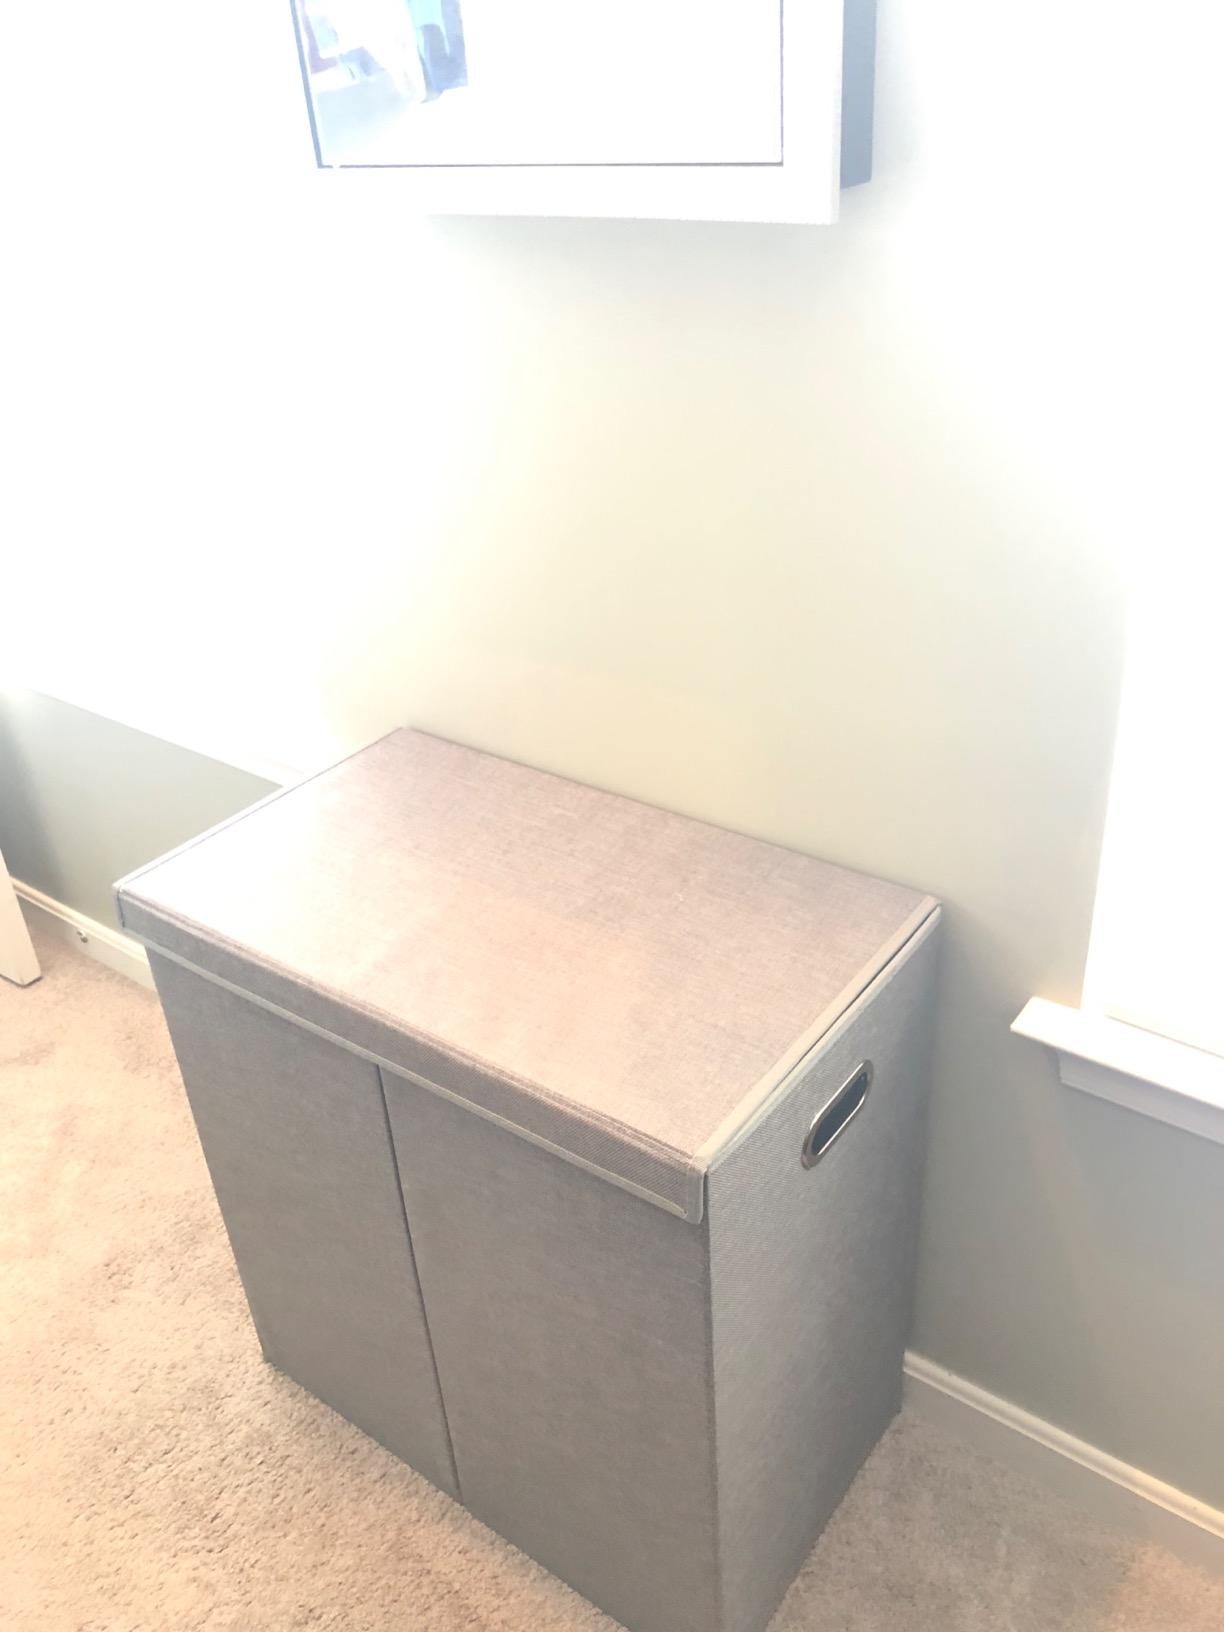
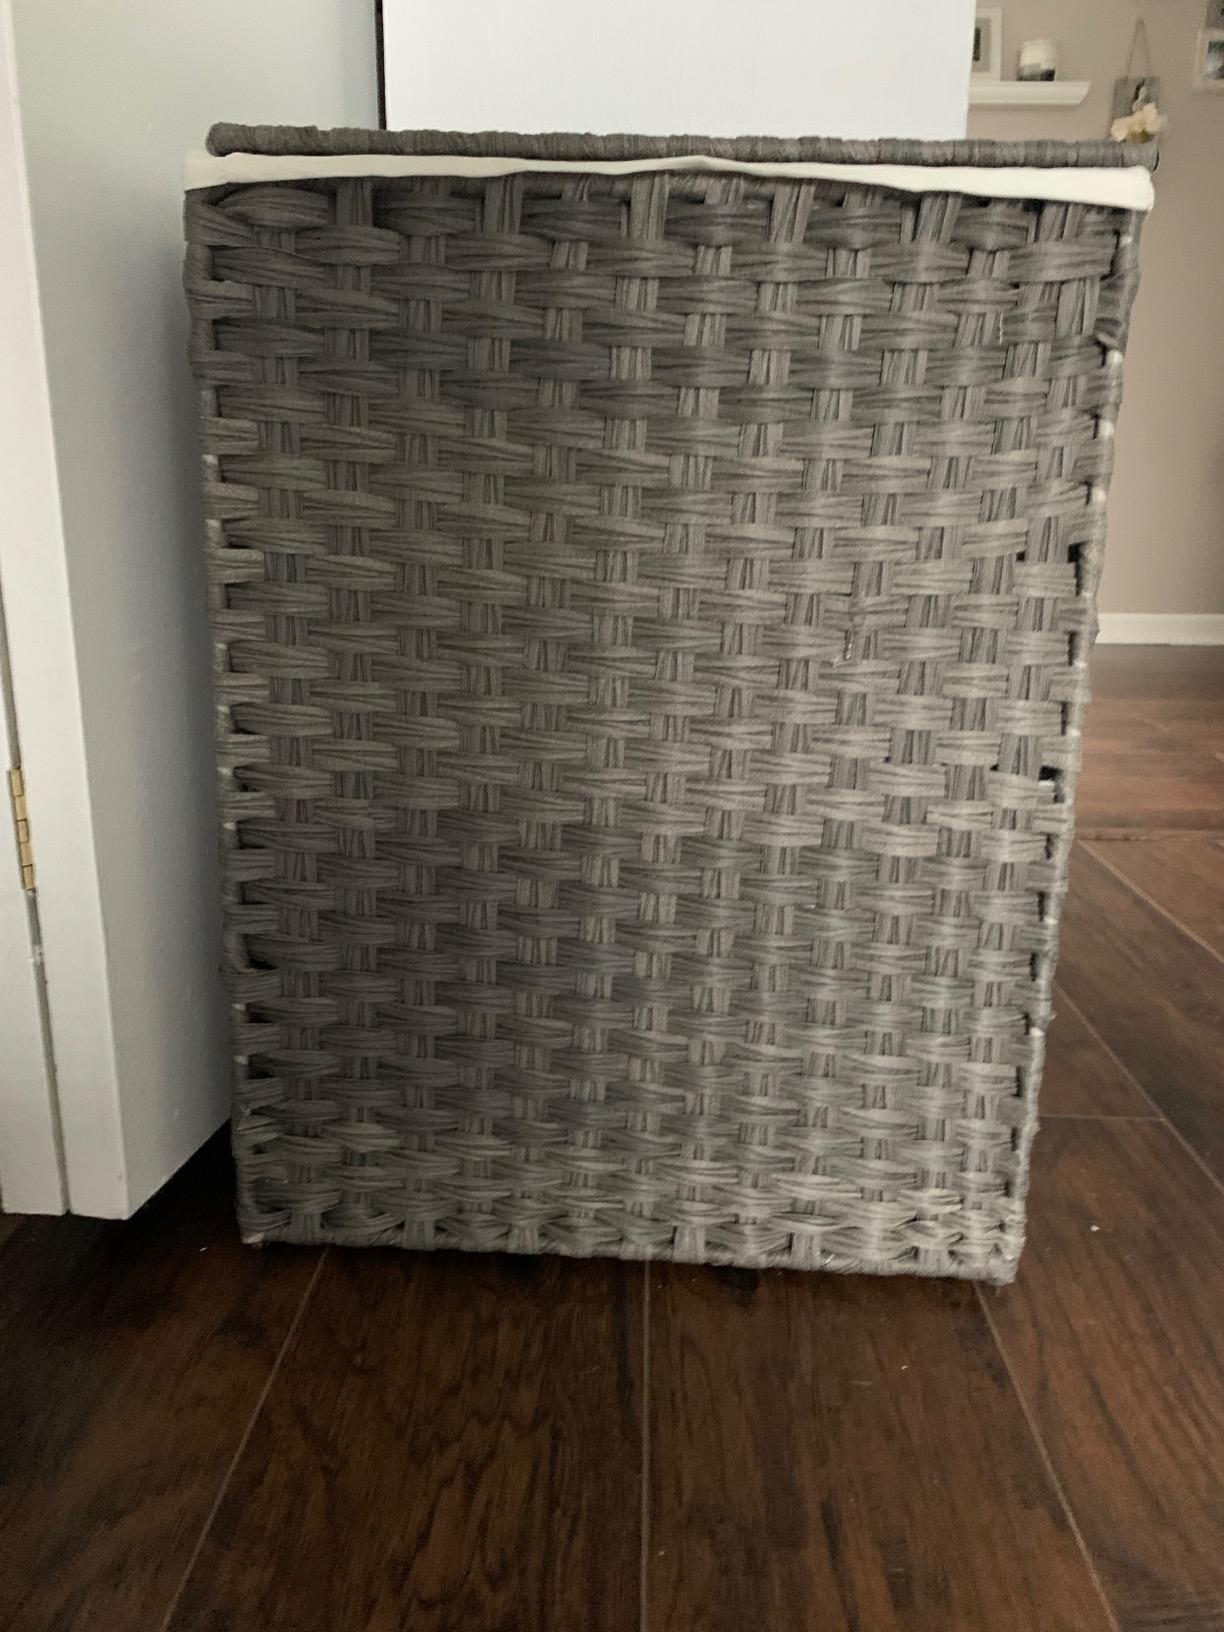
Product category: items_hamper
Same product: no